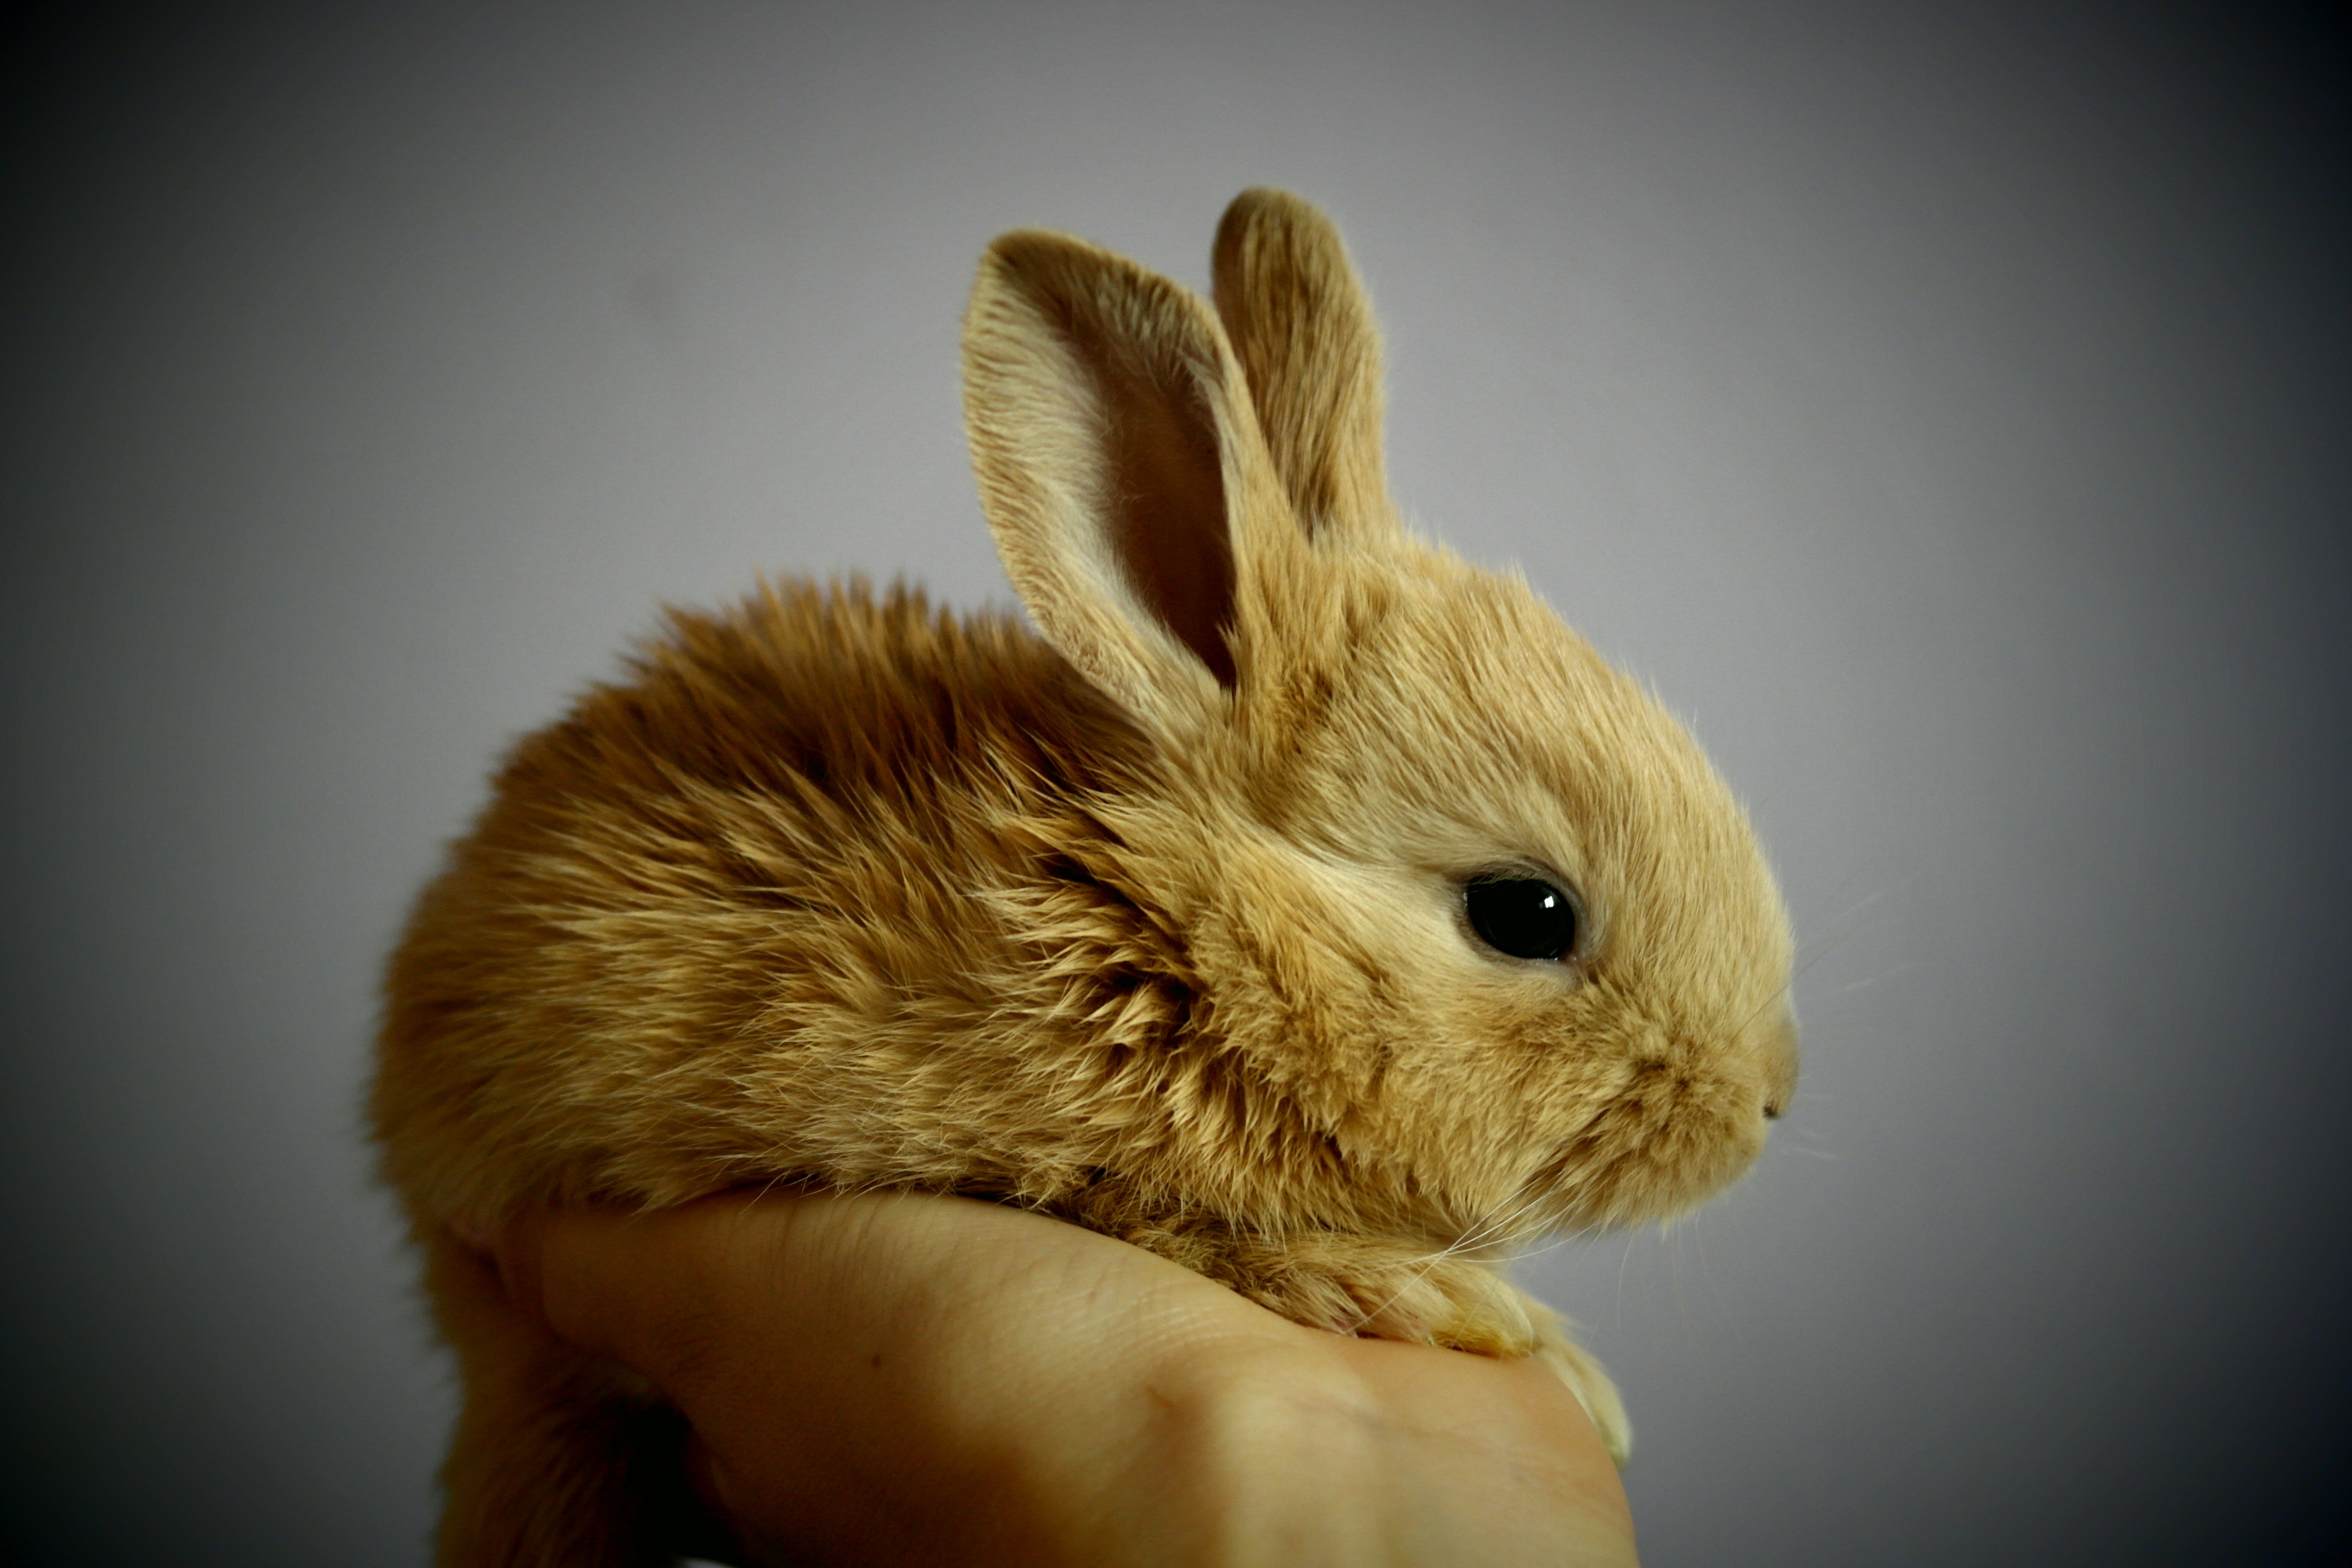
hand, cute, pet, fur, palm, mammal, fauna, rabbit, hare, close up, nose, whiskers, ears, vertebrate, detail, bunny, domestic rabbit, rabits and hares